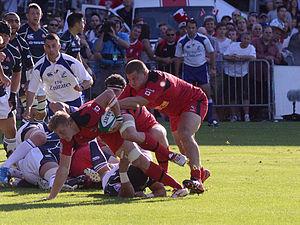
Le rugby à XV est un sport mineur au Canada. Les Canadiens vouent une véritable passion au hockey sur glace, discipline dans laquelle ils excellent au niveau mondial depuis de nombreuses années. Internationalement, le Canada brille particulièrement dans les disciplines des sports d'hiver, patinage courte et longue piste, patinage artistique, ski acrobatique, curling. Culturellement, ce sont les sports provenant des États-Unis qui sont les plus répandus.